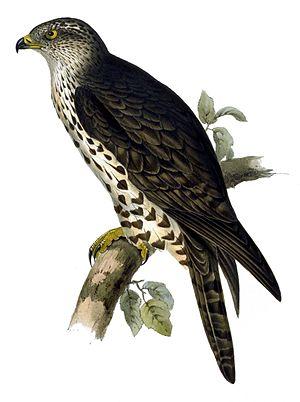
Le plateau d'Albion est situé à cheval sur les trois départements du Vaucluse, de la Drôme et des Alpes-de-Haute-Provence. Il se subdivise administrativement en sept communes : Sault, Ferrassières, Aurel, Revest-du-Bion, Saint-Trinit, Saint-Christol, Simiane-la-Rotonde.